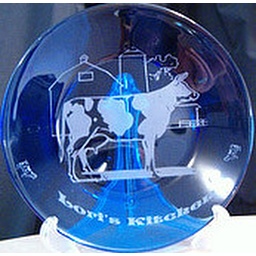
a cow plate made as a gift for someone to put in their kitchen for decoration